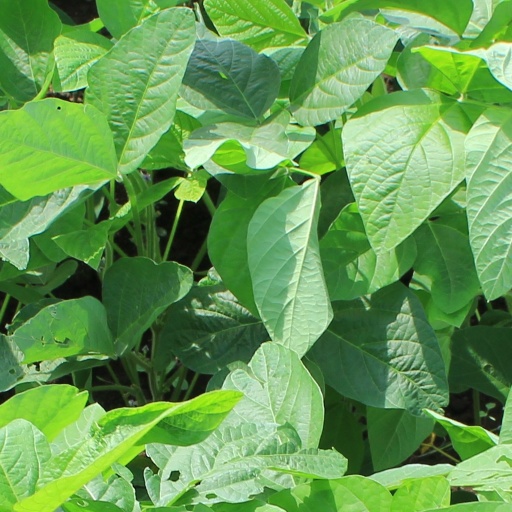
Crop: soybean